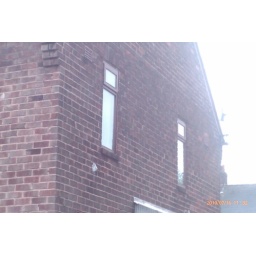
side windows above plastic roof and out houses